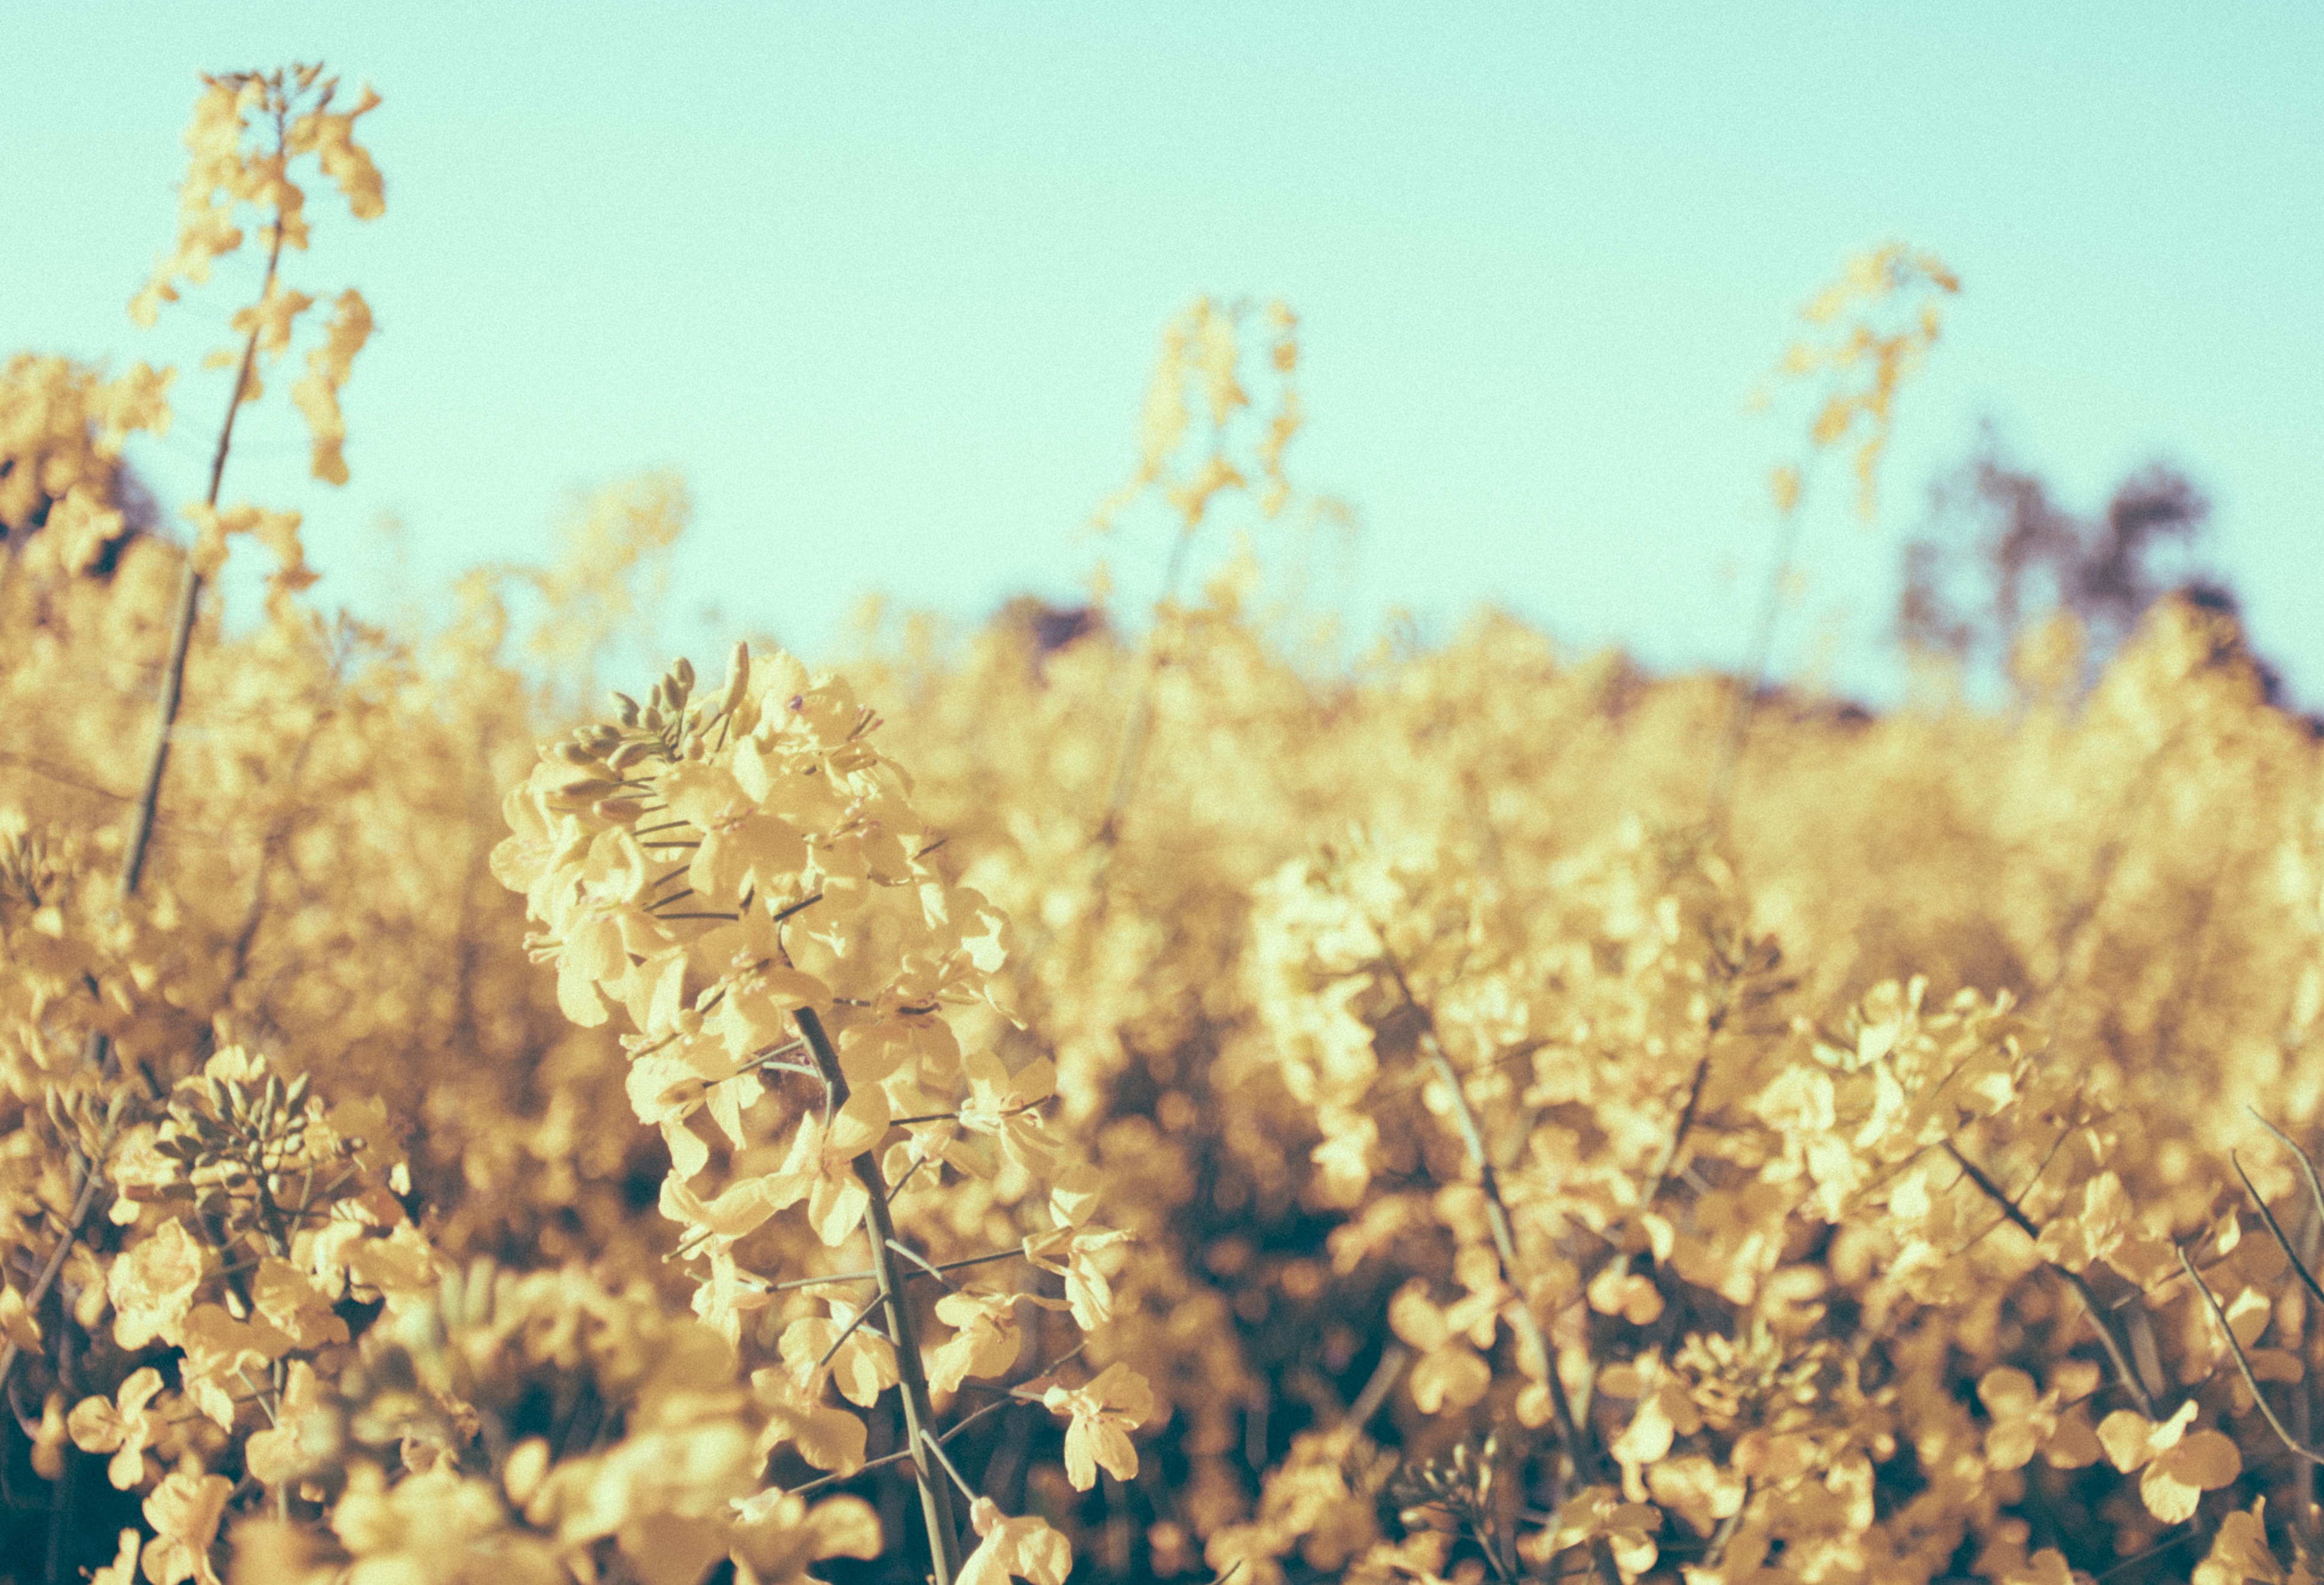
tree, nature, grass, branch, blossom, plant, field, wheat, sunlight, morning, leaf, flower, frost, food, harvest, produce, crop, autumn, agriculture, flora, season, macro photography, flowering plant, grass family, land plant